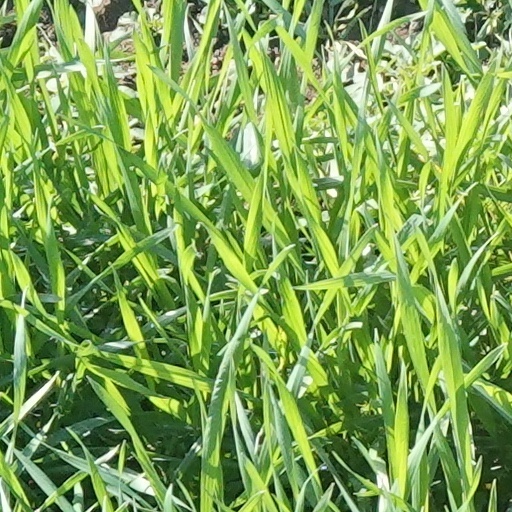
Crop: wheat